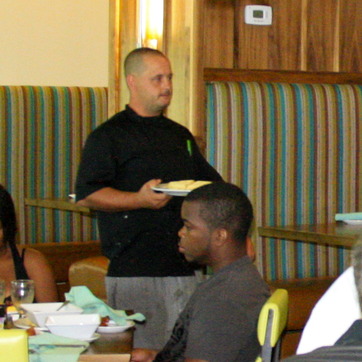
Material: food